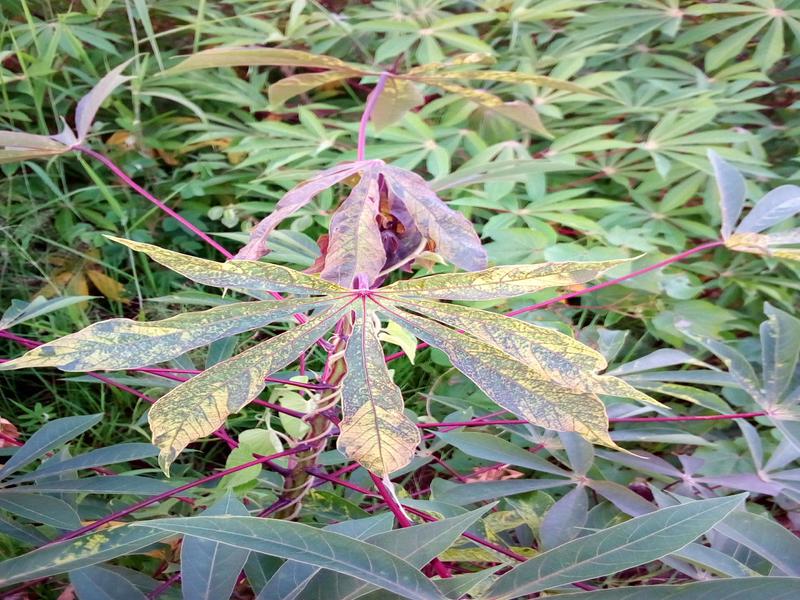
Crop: cassava
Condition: mosaic_disease